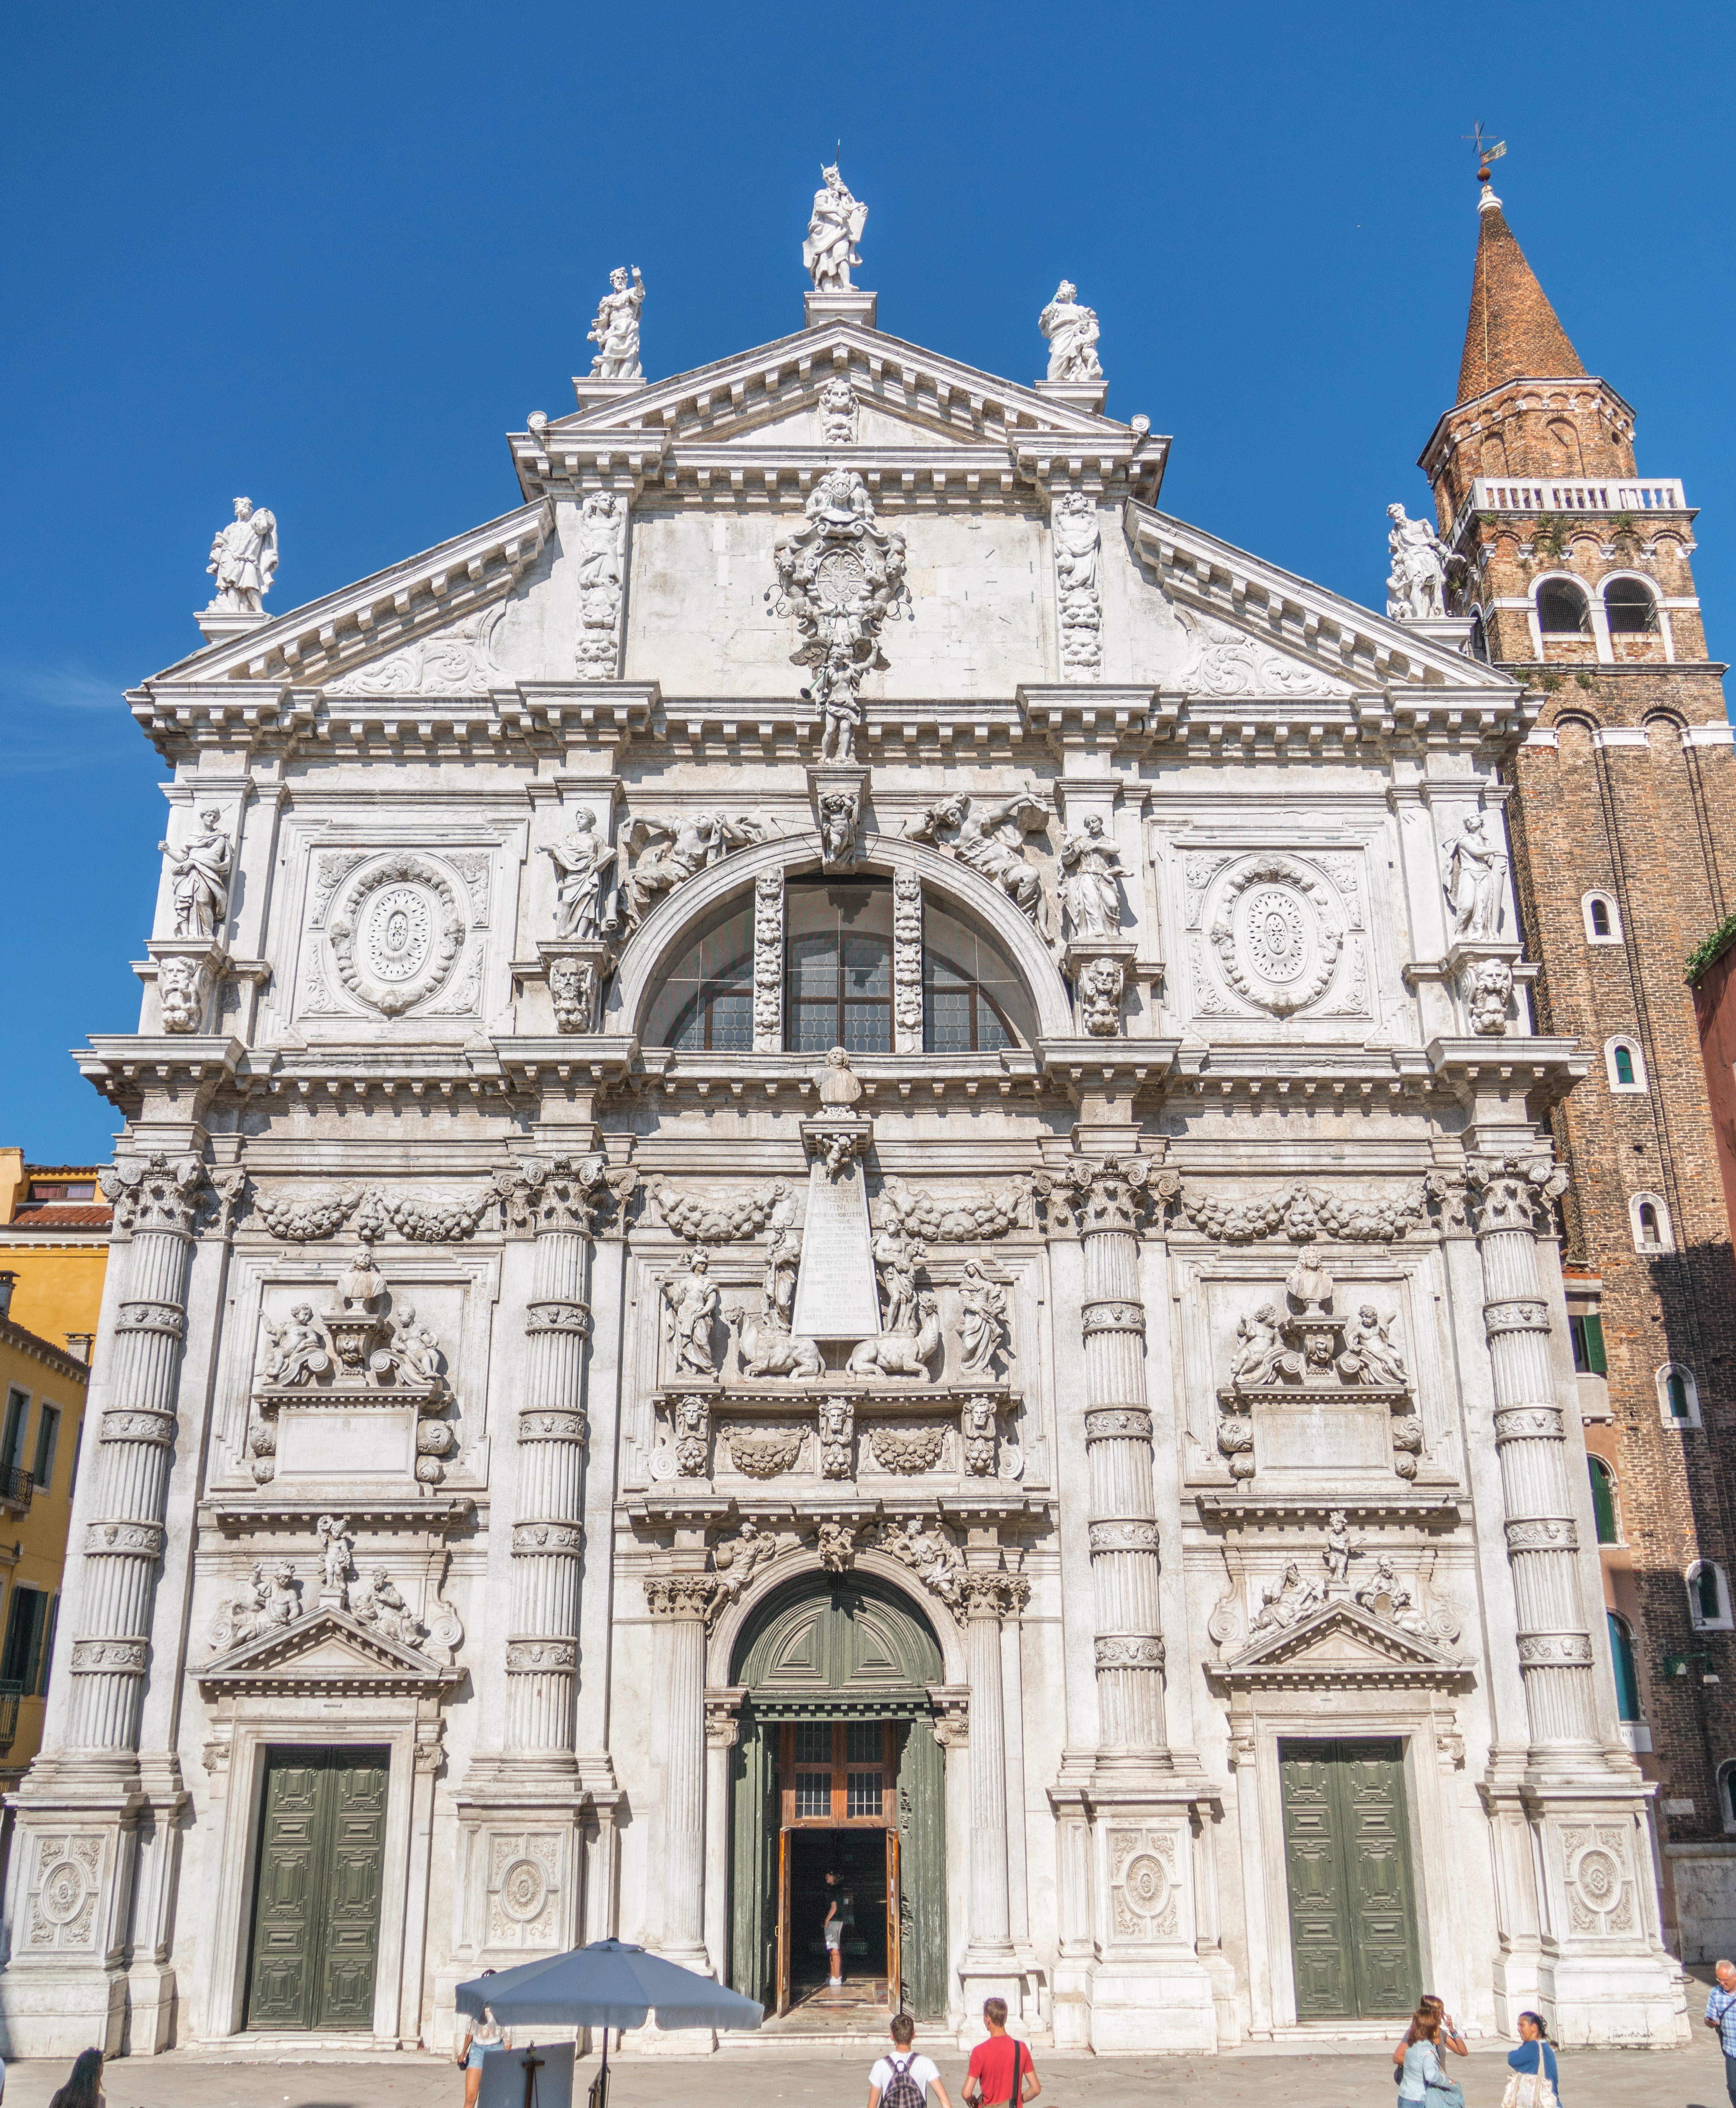
architecture, sky, boat, building, palace, old, city, travel, europe, romantic, landmark, italy, facade, venice, church, cathedral, historic, tourism, place of worship, baptistery, medieval architecture, venezia, synagogue, famous, gondola, basilica, dome, italian, touristic, gothic architecture, venetian, classical architecture, historic site, ancient roman architecture, byzantine architecture